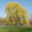
Label: willow_tree